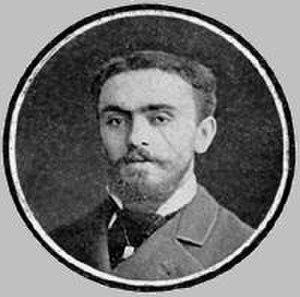
Tristan Klingsor, nom de plume de Léon Leclère, né le 8 août 1874 à Lachapelle-aux-Pots et mort le 3 août 1966 à l'hôpital du Mans, est un poète, musicien, peintre et critique d'art français.